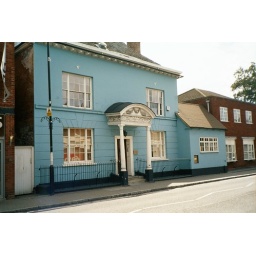
old building in the high street